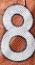
Number: 8